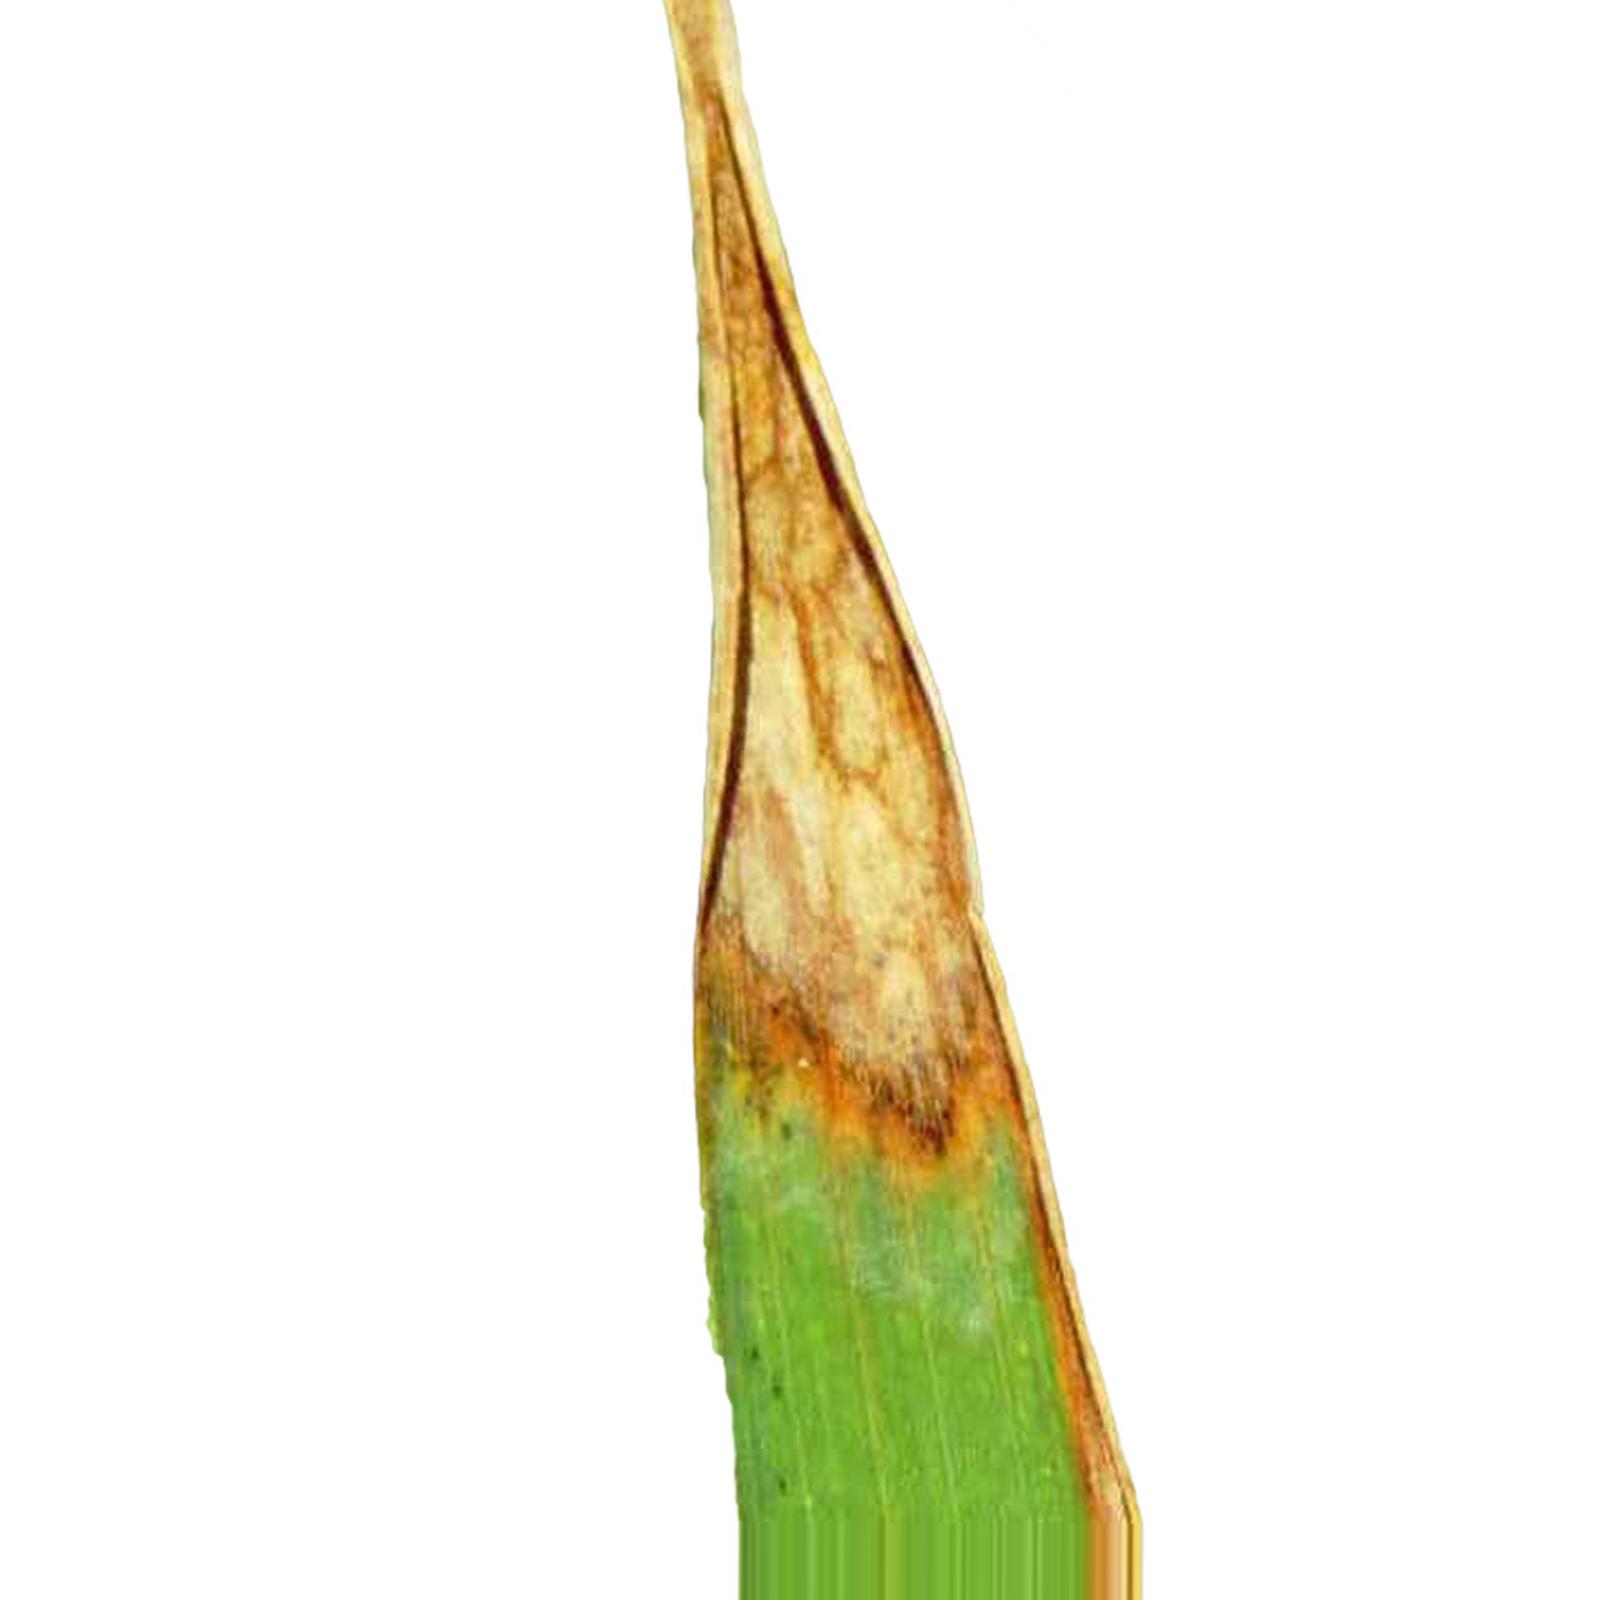
Nhãn: Bệnh Cháy lá ( Leaf scald )